Lleyton Hewitt

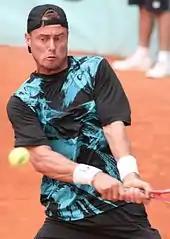
Hewitt in Madrid in 2014

Hewitt suffered three consecutive first round losses at the BMW Open by FWU AG to Albert Ramos Viñolas, Mutua Madrid Open to Santiago Giraldo and at the French Open Roland Garros to Carlos Berlocq in four sets. This ended Hewitt's clay court season.